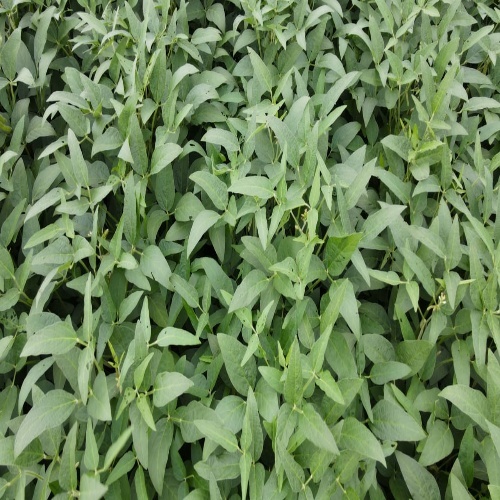
Label: Diabrotica_speciosa